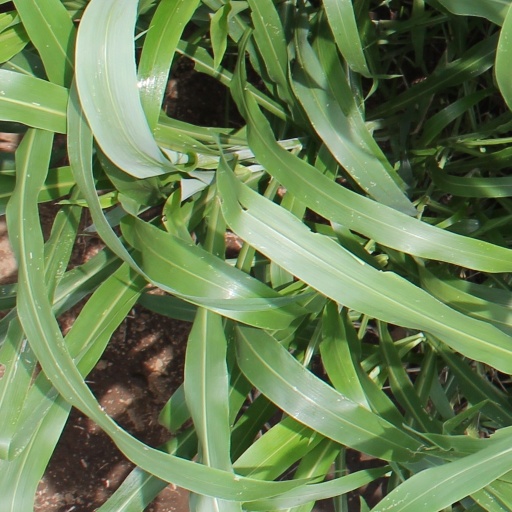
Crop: sorghum